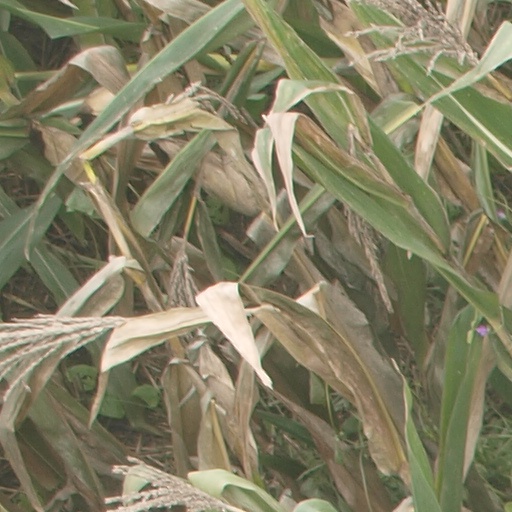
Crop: maize; corn